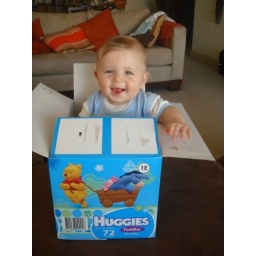
boy in a box 3